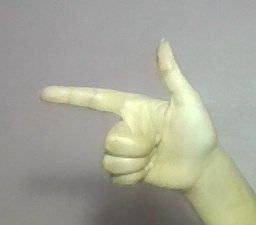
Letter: yaa